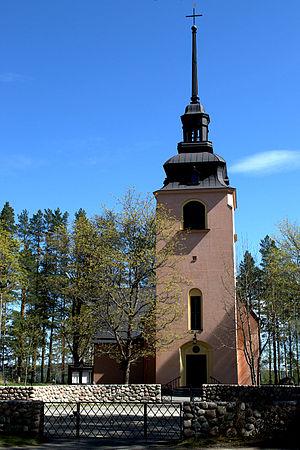
Cet article recense les églises évangéliques-luthériennes de Finlande.
Säynätsalo est une ancienne municipalité de Finlande devenue un district de Jyväskylä.